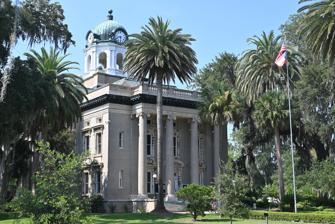
Building: Old Glynn County Courthouse
Country: United States of America
Year built: 1907
United States historic place Old Glynn County Courthouse U.S. National Register of Historic Places U.S. Historic district Contributing property Old Glynn County Courthouse (2023) Show map of Georgia Show map of the United States Location 701 G Street Brunswick, Georgia Coordinates 31°9′10″N 81°29′40″W / 31.15278°N 81.49444°W / 31.15278; -81.49444 Built 1907 Architect Charles Alling Gifford Architectural style Renaissance Revival Part of Brunswick Old Town Historic District NRHP reference No. 79000727 Added to NRHP April 26, 1979 The Old Glynn County Courthouse , also known as the Historic Brunswick Courthouse , is a historic courthouse in Brunswick, Georgia . The building, designed by architect Charles Alling Gifford , was constructed between 1906 and 1907. The building is a contributing property to the Brunswick Old Town Historic District . History Background There is evidence of a courthouse building constructed in Brunswick, Georgia some time before 1829, and while the ultimate fate of this building is unknown, it most likely burned down. Following this, court activities were held in rented spaces until 1884, when a wooden courthouse was constructed. The building's construction coincided with a growth in activity of the Port of Brunswick , and several years later, in 1892, a new city hall building designed by Alfred Eichberg was constructed. This city hall contained courtrooms that served the city court as well as the county court for Glynn County . There is evidence that in 1897, plans were put forward to construct a new courthouse designed by Frank Pierce Milburn , but a failure by the city to secure a bond issue caused the project to die. Construction Construction on a new county courthouse began in 1906, with New York City -based Charles Alling Gifford serving as the project's architect . Gifford had previously designed much of the Jekyll Island Club , which is also located in Glynn County. On June 20 of that year, city officials accepted construction proposals for the building based on Gifford's design. Construction was completed in 1907. The location for the new building is what is now the Brunswick Old Town Historic District , which is listed as a historic district by the National Register of Historic Places . Modifications and restoration During the 1970s energy crisis , the exterior of the building was covered by a façade to increase energy efficiency. Additional modifications to the building over the next several decades included the installation of sound boards for soundproofing and dropped ceilings . In 1991, a new courthouse was built which partially replaced this building. However, starting in the 1990s, the old courthouse building began to undergo a series of renovations that aimed at returning the building to its historic condition. Phase I of the renovations, which included stabilizing the structure and replacing the copper dome , cost approximately $1 million. In 2001, the renovations entered into Phase II. Phase II, which cost approximately $1.2 million, included the installation of fire detection and prevention systems and bringing the building up to compliance with the Americans with Disabilities Act of 1990 . Following this, a Phase III (with a cost of between $1 million and $1.5 million) focused on interior renovations. Following the Phase II renovations, the courthouse served as the meeting place for the county commission . As of 2019, due to a lack of space at the new facility, the Old Glynn County Courthouse houses the county's probate court . Architecture The building, despite laid out in a cross-like shape similar to Southern Neoclassical Revival courthouses, is primarily influenced by American Renaissance Revival architecture . The foundation for the building consists of 24-inch (61 cm) thick granite footers. The building features a brick exterior, limestone stoops at the entrances, and terracotta window-frames . The courtrooms feature balconies , built as a result of racial segregation in the United States . The building is surrounded by southern live oak trees covered with Spanish moss that partially obscure the building. According to one historian, "the effect of this building today is moody and nostalgic, recalling not the pure light of the Renaissance but a shadowy classical ruin, more emotionally poignant and appropriately Southern than any new structure." See also List of county courthouses in Georgia National Register of Historic Places listings in Glynn County, Georgia References